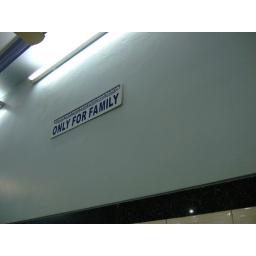
Posted above the table where I was sitting behind the partition.